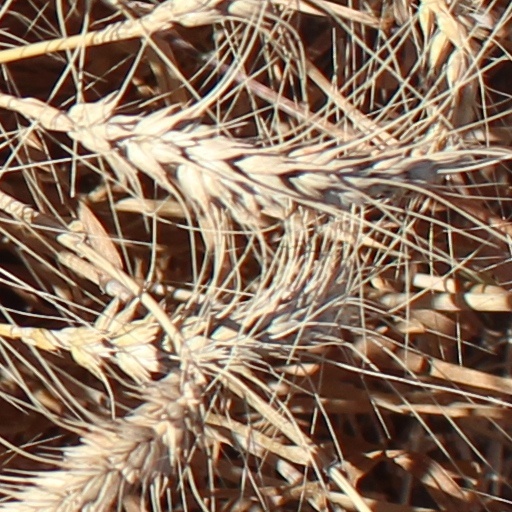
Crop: wheat